Sky position (RA, Dec in degrees): 353.213, 0.8104
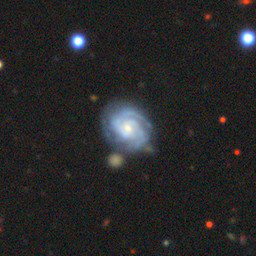
Galaxy morphology: Unbarred Tight Spiral Galaxies